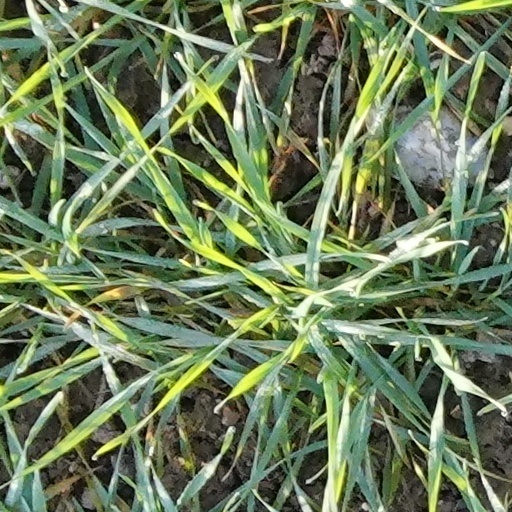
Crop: wheat